Maude Adams

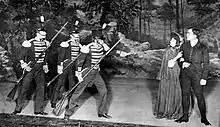
Adams and Robert Edeson in "The Little Minister", 1897

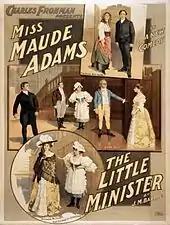
Poster for "The Little Minister", 1897

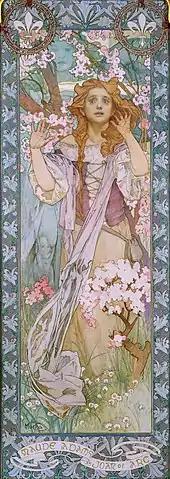
Adams as Joan of Arc, by Alphonse Mucha, 1909

Frohman had been pursuing J. M. Barrie (the future author of "Peter Pan") to adapt the author's popular book "The Little Minister" into a play, but Barrie had resisted because he felt there was no actress who could play Lady Babbie. On a trip to New York in 1896, Barrie attended a performance of "Rosemary" and at once decided that Adams was the actress to play Lady Babbie. Frohman worried that the masculine aspects of the book might overshadow Adams's role. With Barrie's consent, several key scenes were changed to favor Lady Babbie. The play opened in 1897 at the Empire Theatre and was a tremendous success, running for 300 performances in New York (289 of which were standing room only) and setting a new all-time box office record of $370,000; it made Adams a star. It also toured successfully, running for 65 performances in Boston.